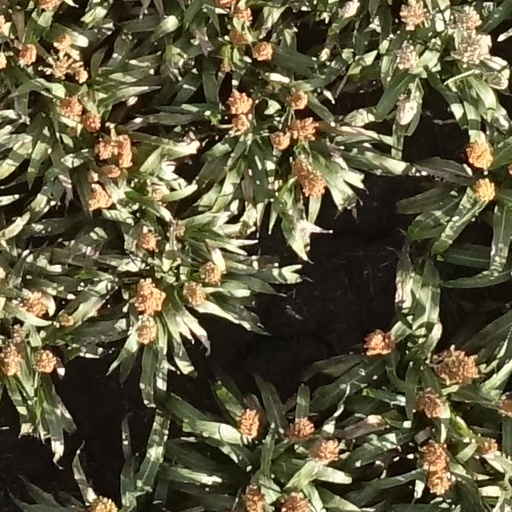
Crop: sorghum